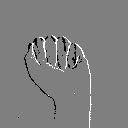
ASL letter: a